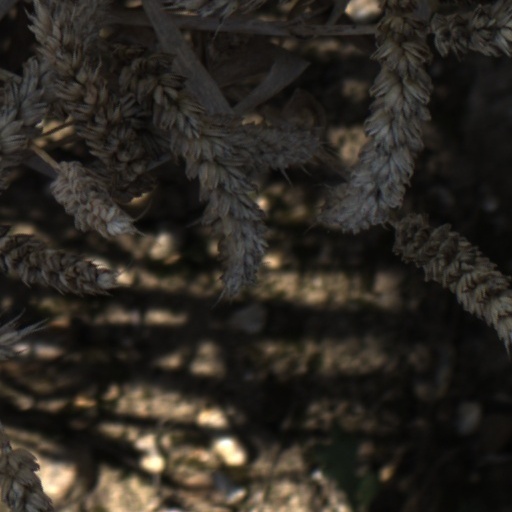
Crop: wheat